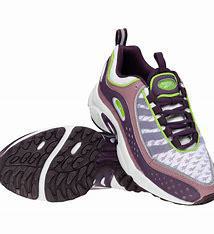
Brand: Reebok
Model: Daytona DMX Ii